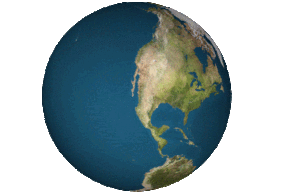
La projection de Fuller de la Terre est la projection cartographique d’une carte sur la surface d’un polyèdre.
Dymaxion est l’acronyme de dynamic maximum tension. C’est le nom donné par Richard Buckminster Fuller à plusieurs de ses inventions :